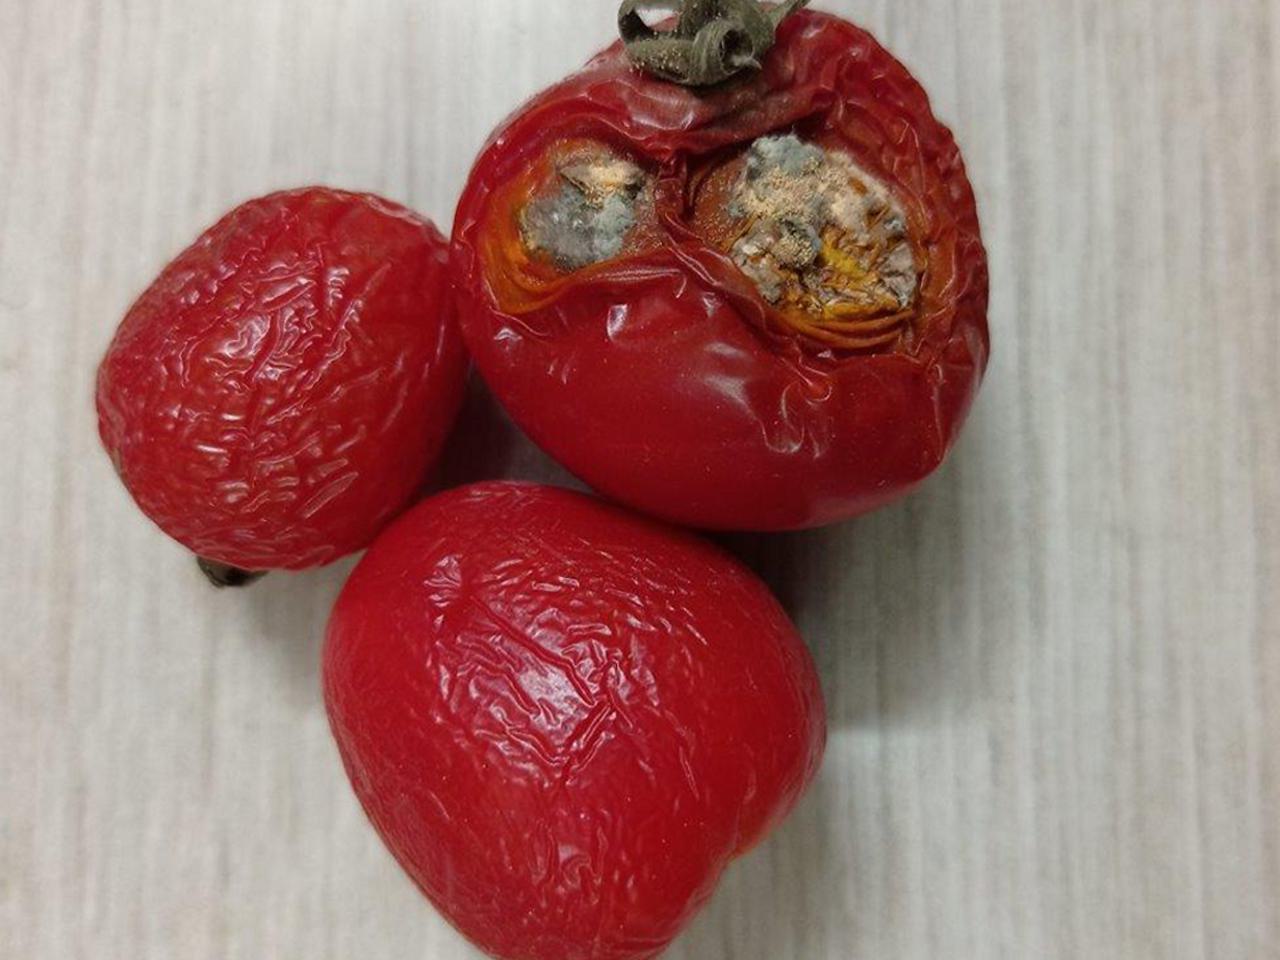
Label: Rotten